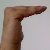
The image shows a hand gesture representing a space in Indian Sign Language.